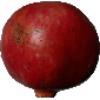
Label: Pomegranate 1